Thomas Perrot

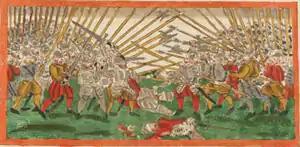
Illustration in Johann Jakob Wick's report of the Battle of Zutphen

Perrot saw his first service as a soldier when he accompanied his father to Ireland in 1579. He was knighted when the English forces landed at Waterford. On his return home he was imprisoned in the Fleet to prevent a duel with Sir Walter Raleigh. In 1581 he took part in a tournament in the tiltyard at Whitehall Palace before the Queen and French ambassadors; Perrot and 16 other defenders led by the Earl of Oxford withstood a challenge to the Castle of Beauty by the Earl of Arundel and Sir William Drury. Shortly thereafter Perrot was again imprisoned in the Fleet for his secret marriage to Dorothy Devereux, one of the Queen's ladies in waiting.